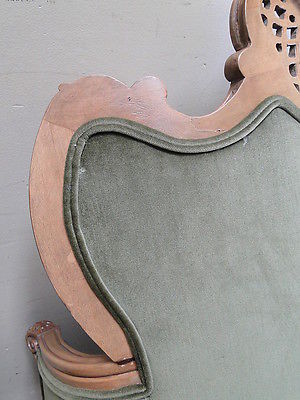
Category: chair